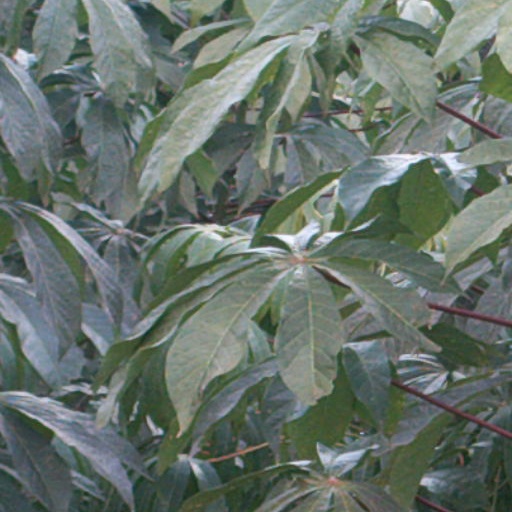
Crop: cassava